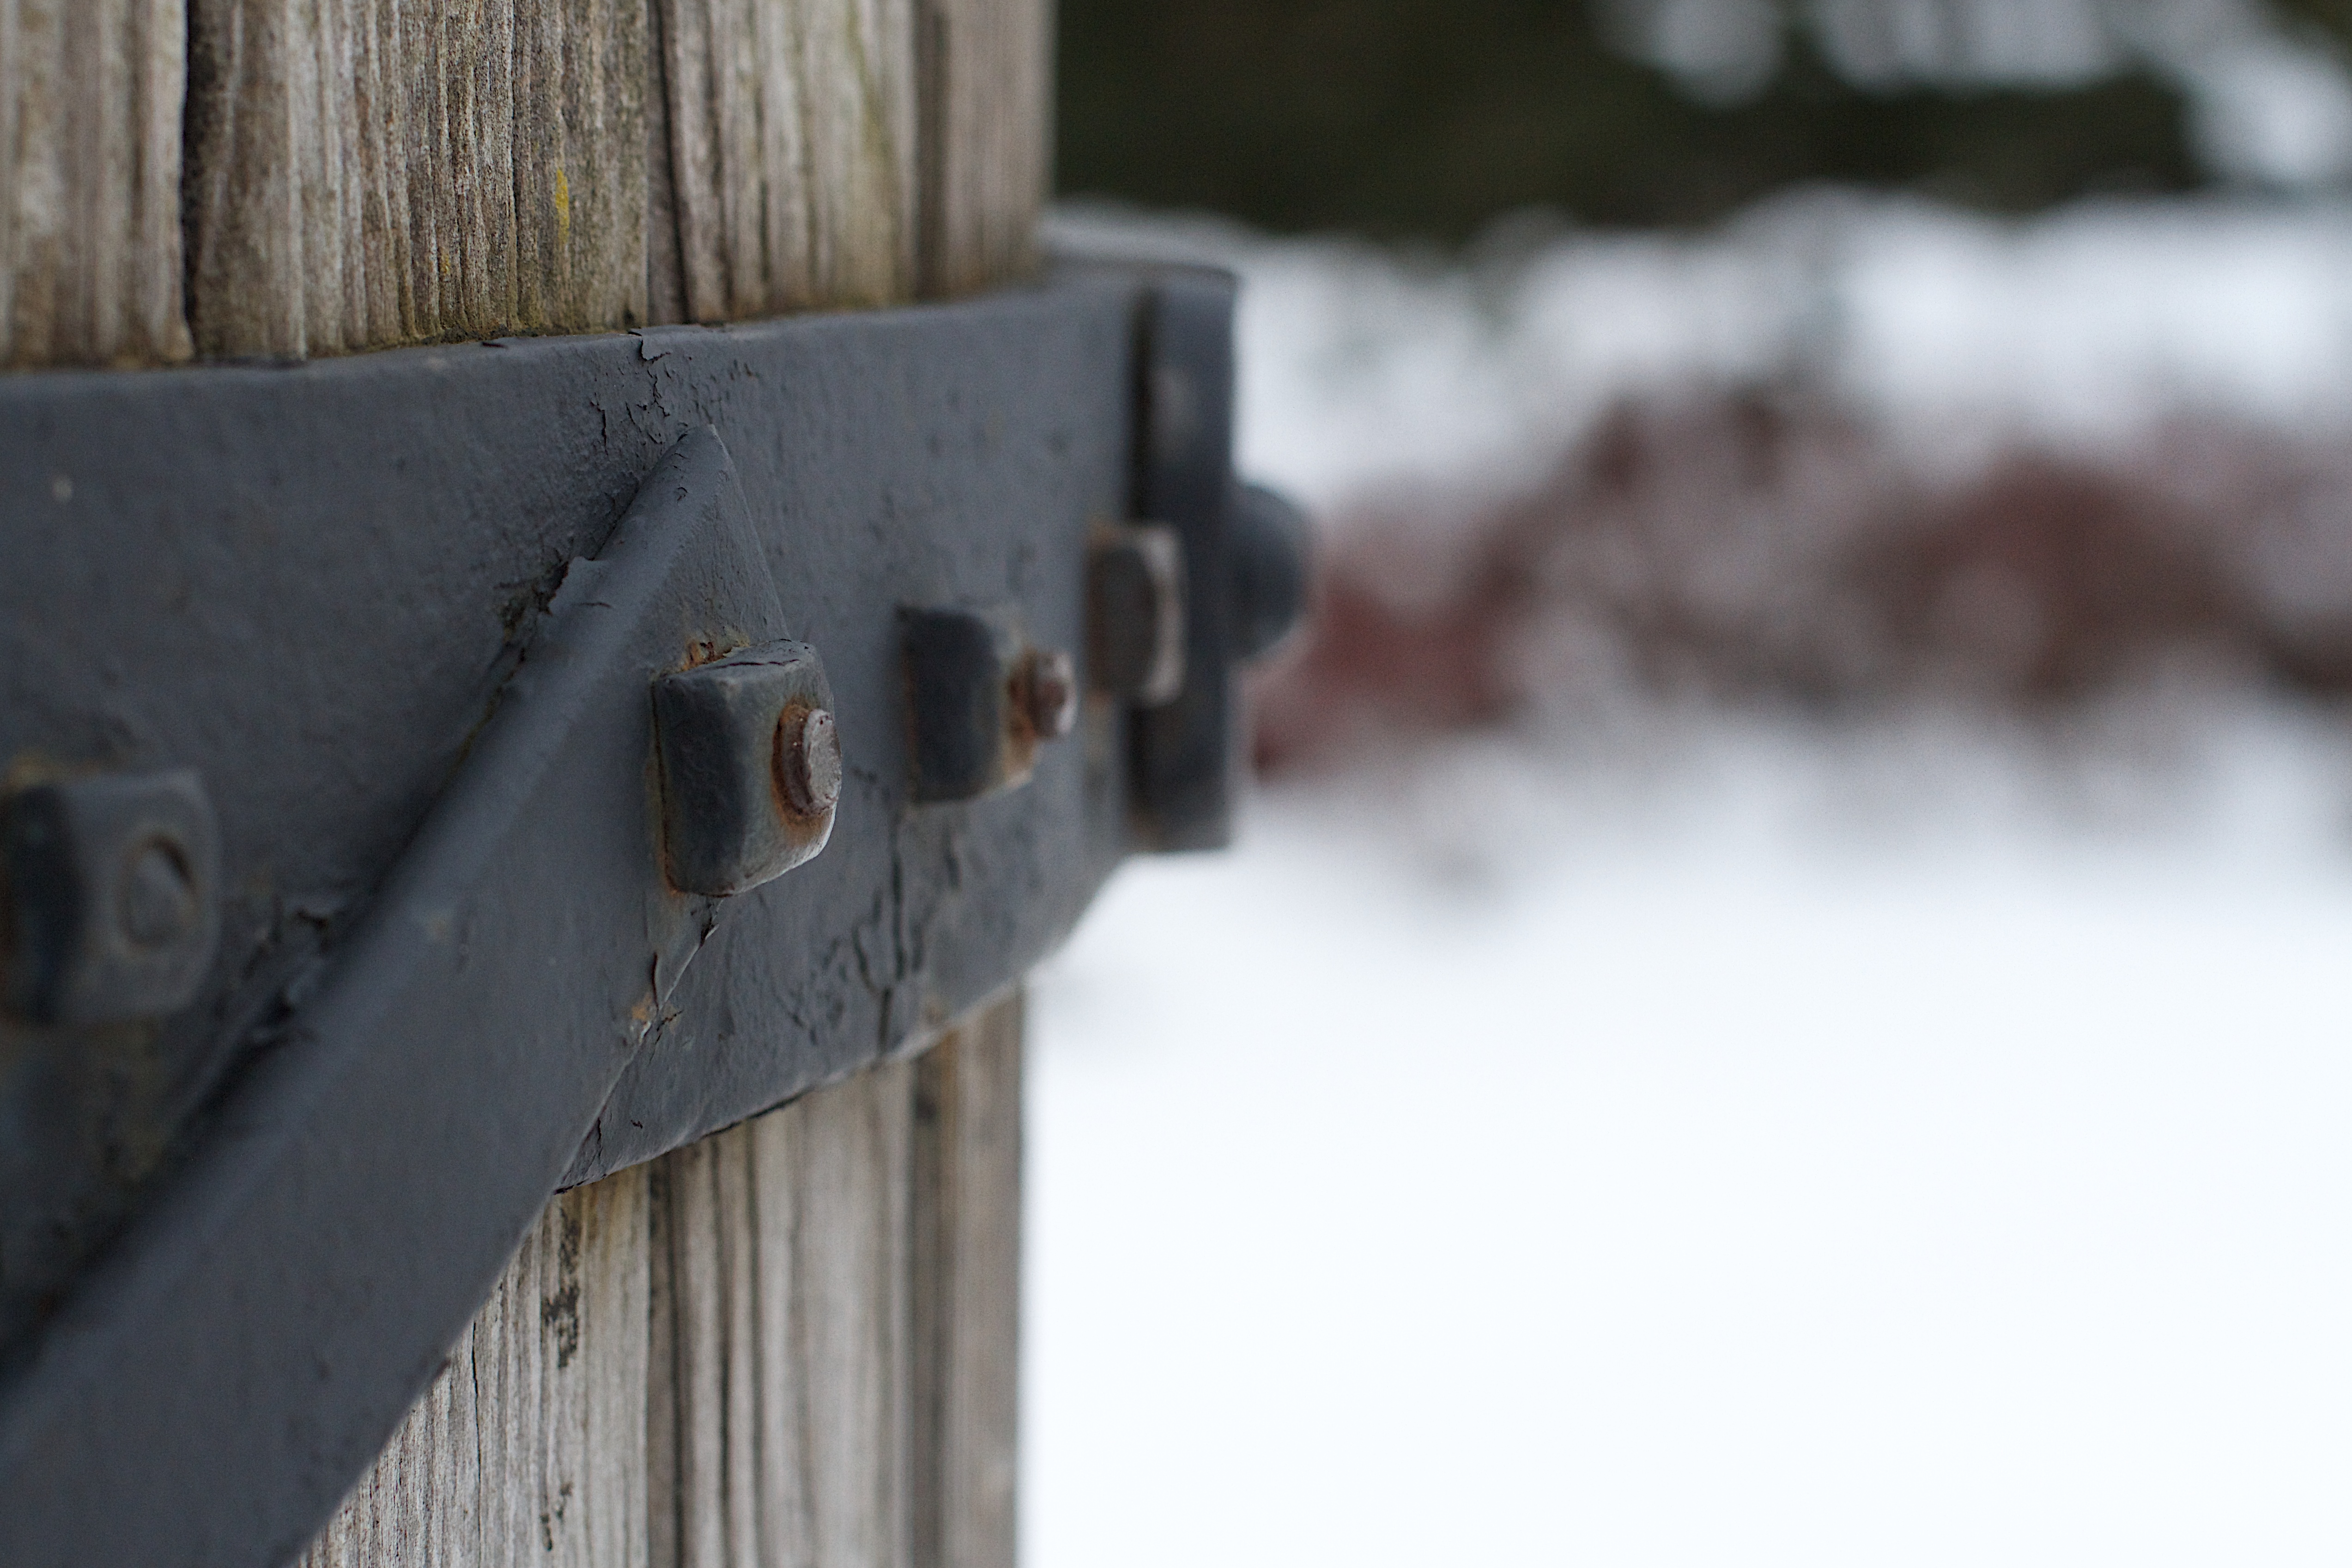
snow, winter, wood